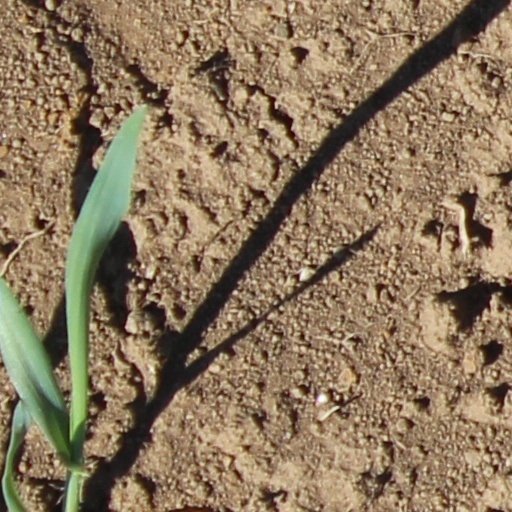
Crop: wheat